Gillardeau oysters

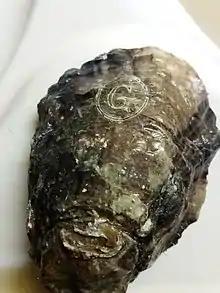
Gillardeau oysters

Gillardeau oysters are a brand of edible oysters that are produced by the Gillardeau family and their small private company, which was founded in 1898 in Bourcefranc-le-Chapus near La Rochelle and the Île d'Oléron in western France.